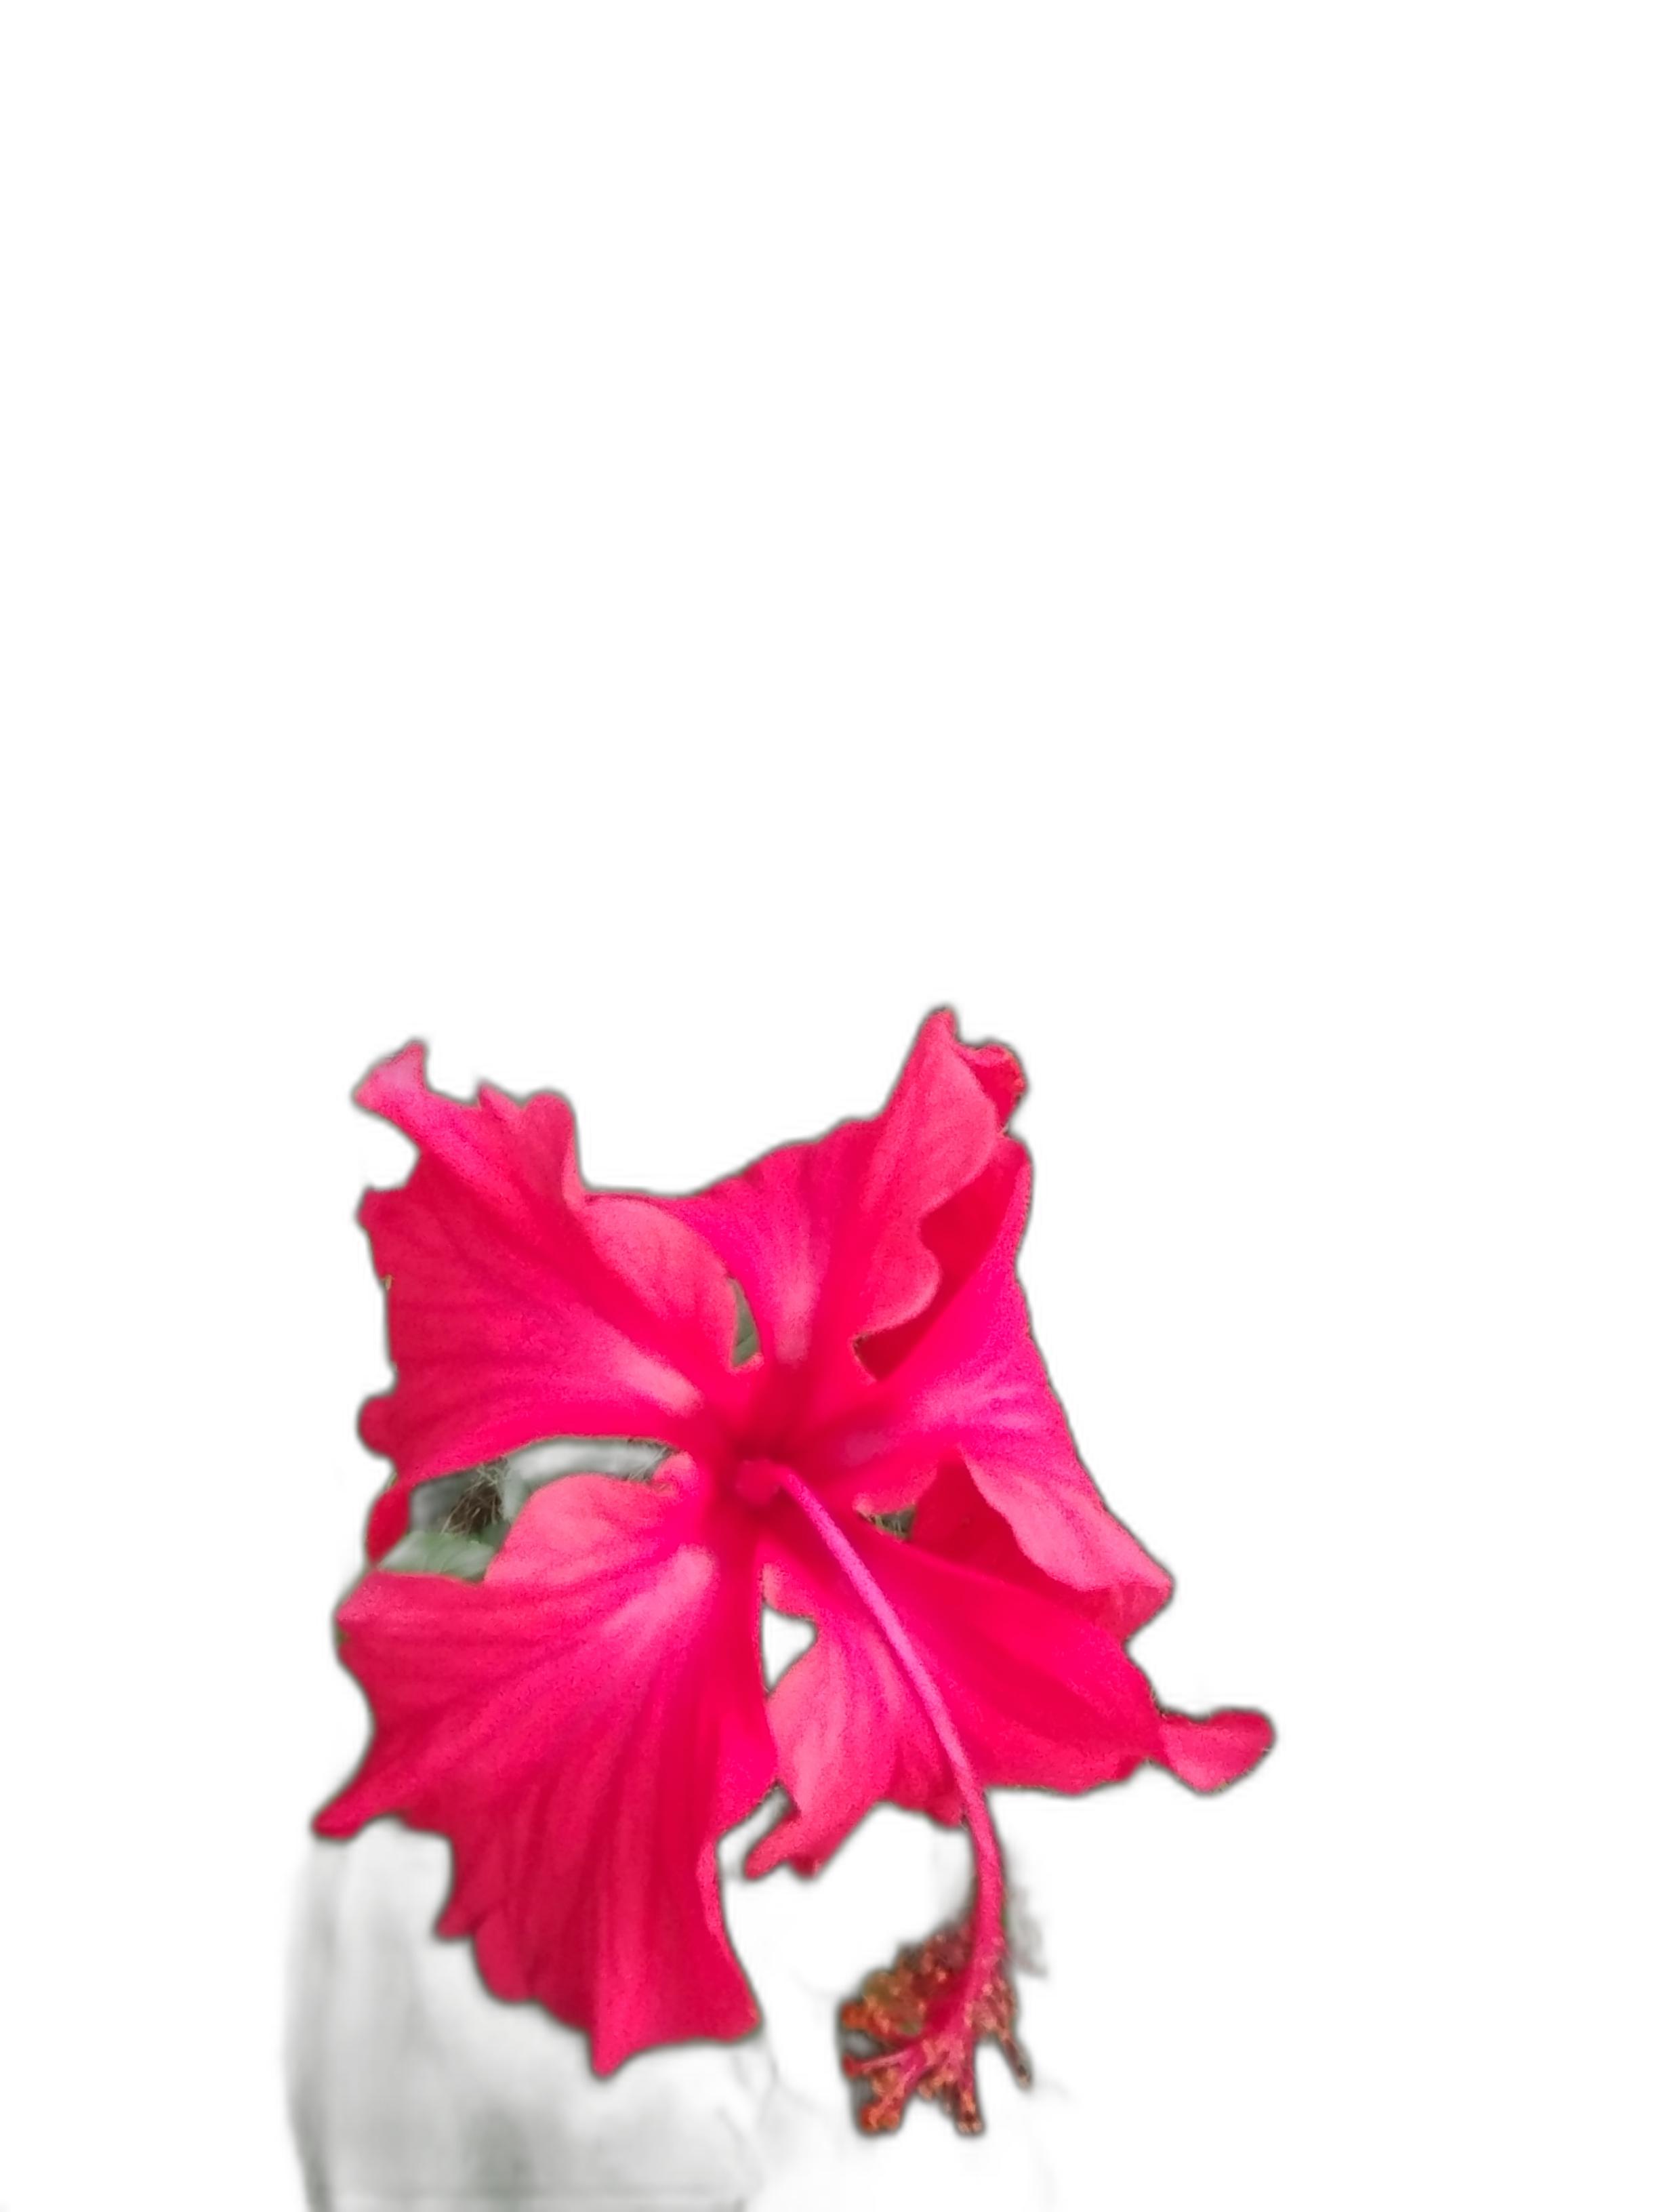
Label: Hibiscus